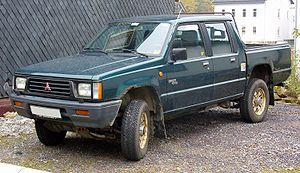
Le Mitsubishi L200 est un pick-up tout terrain, fabriqué par le constructeur automobile japonais Mitsubishi Motors.